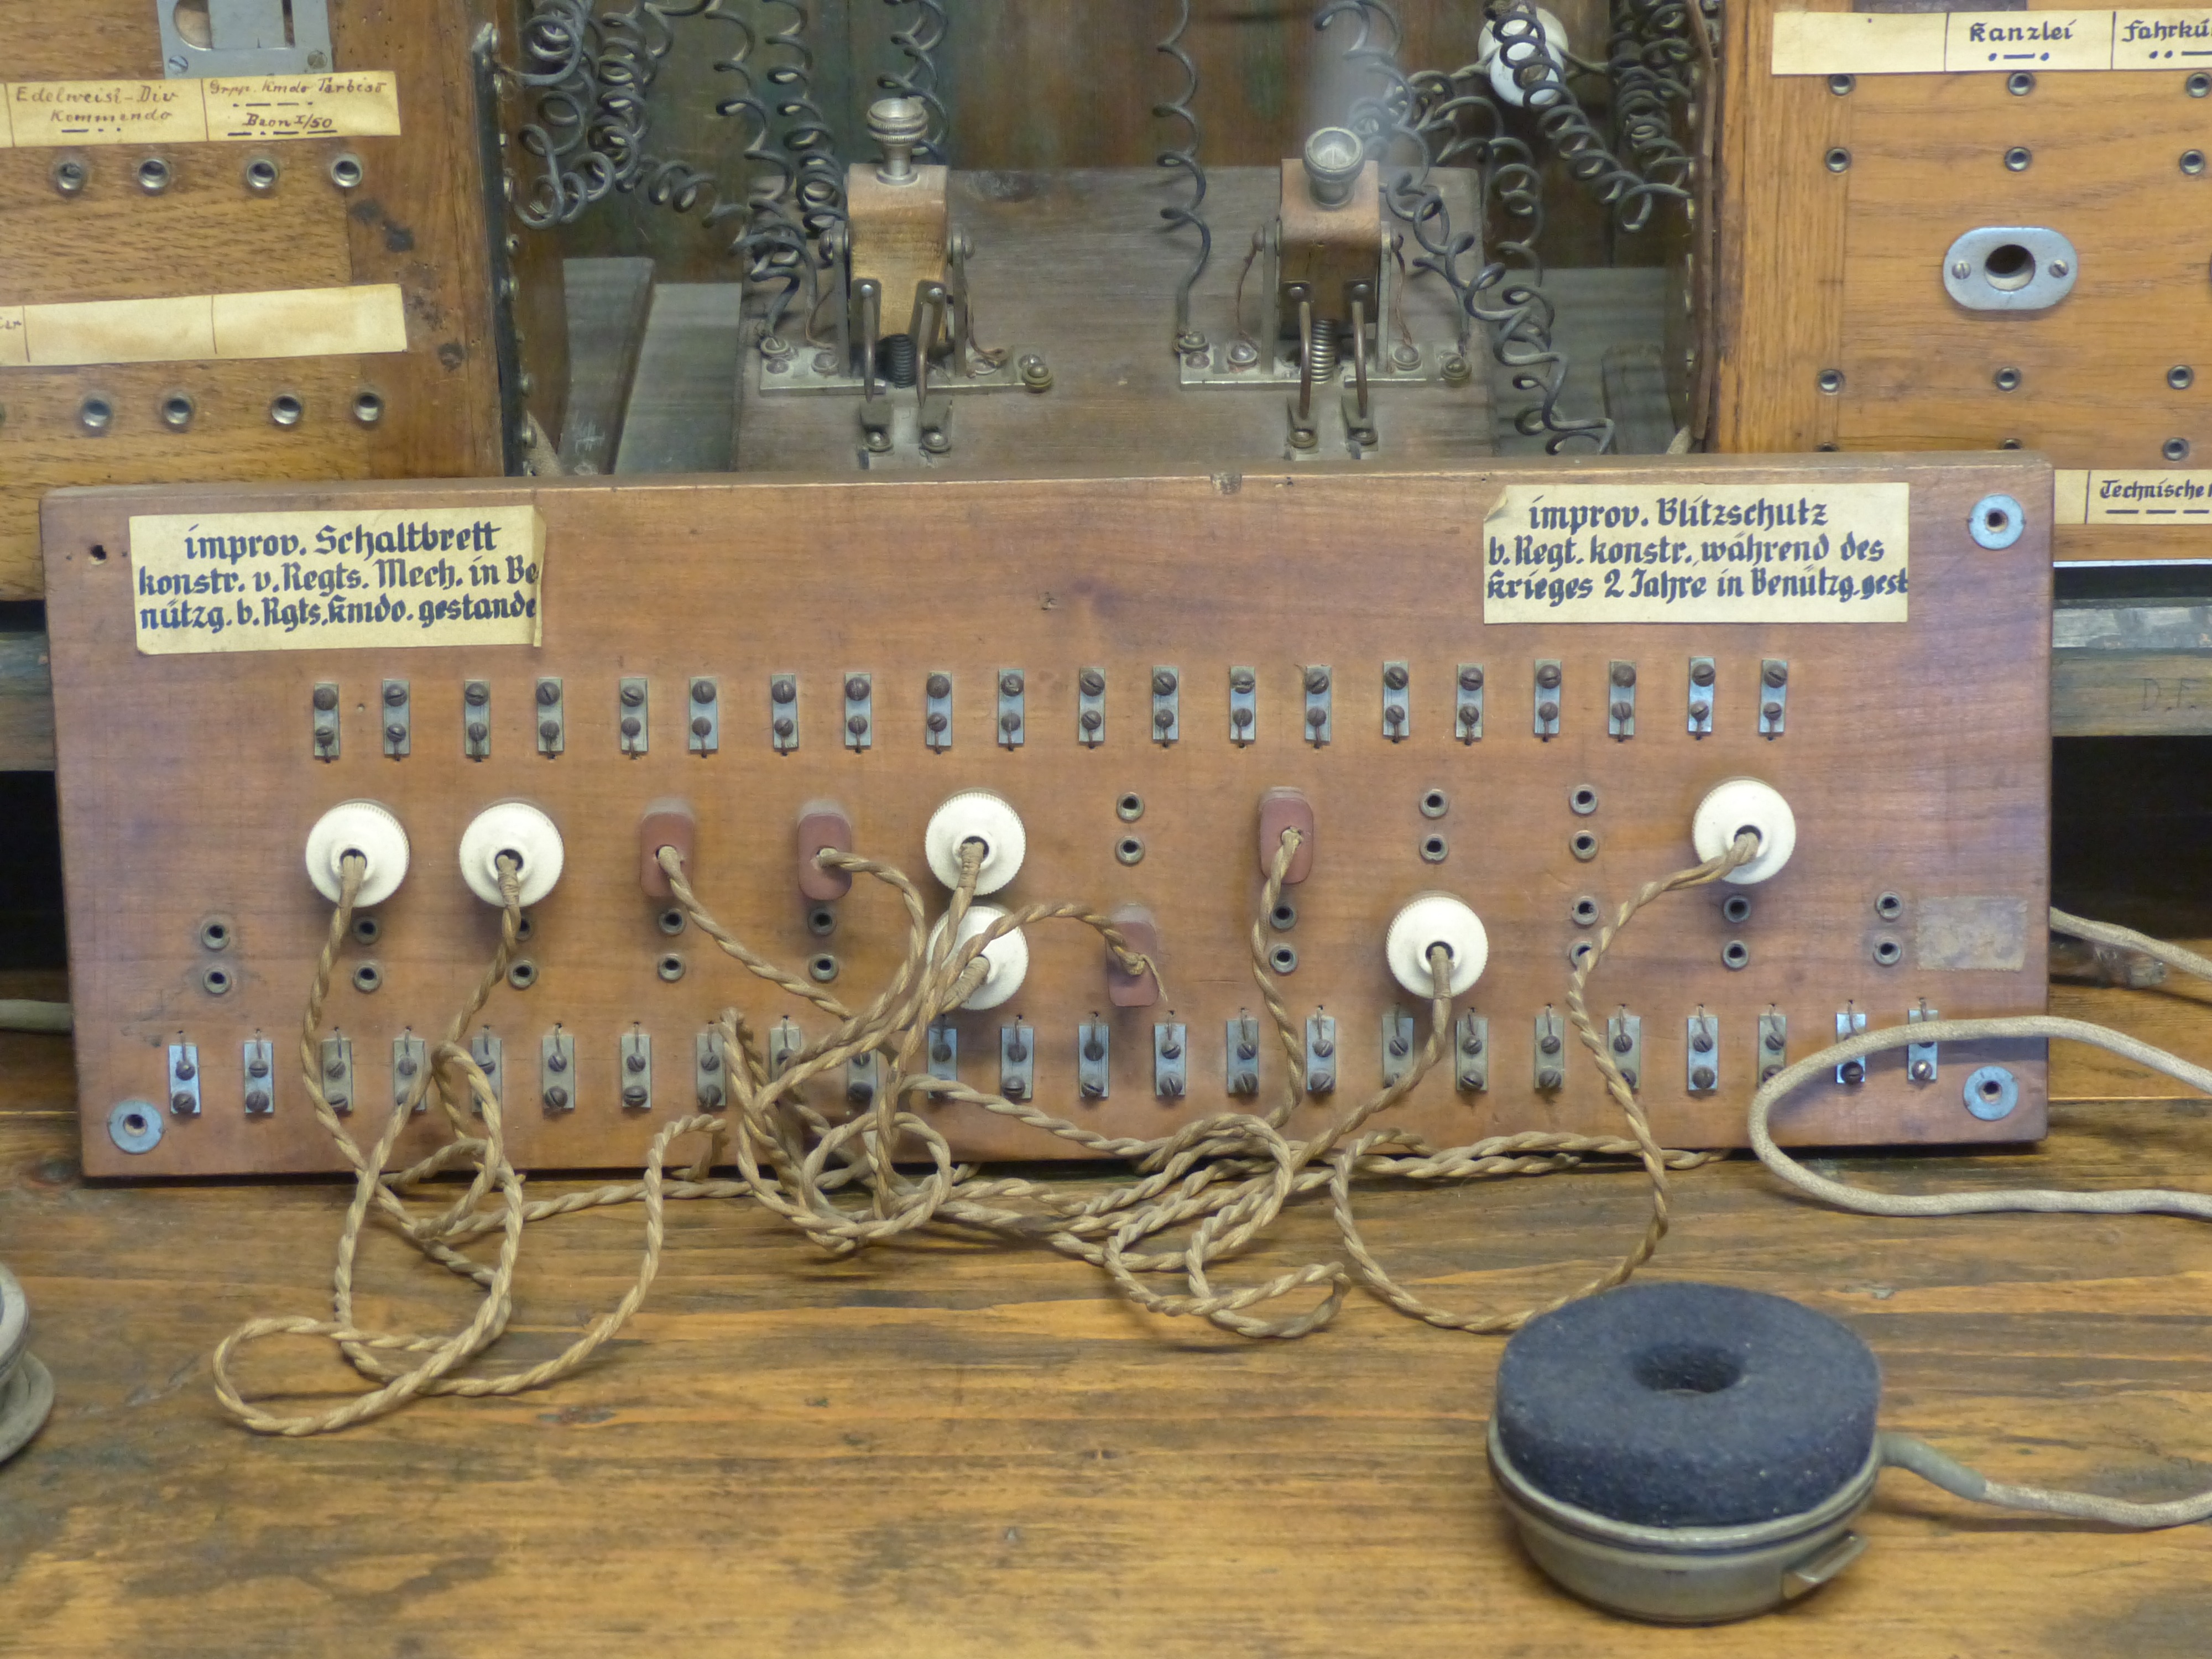
technology, old, phone, historically, pbx, telephone system, relay station, private branch exchange, establishment of mediation